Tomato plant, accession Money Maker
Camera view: vertical (180 deg); turntable rotation: 180 degrees
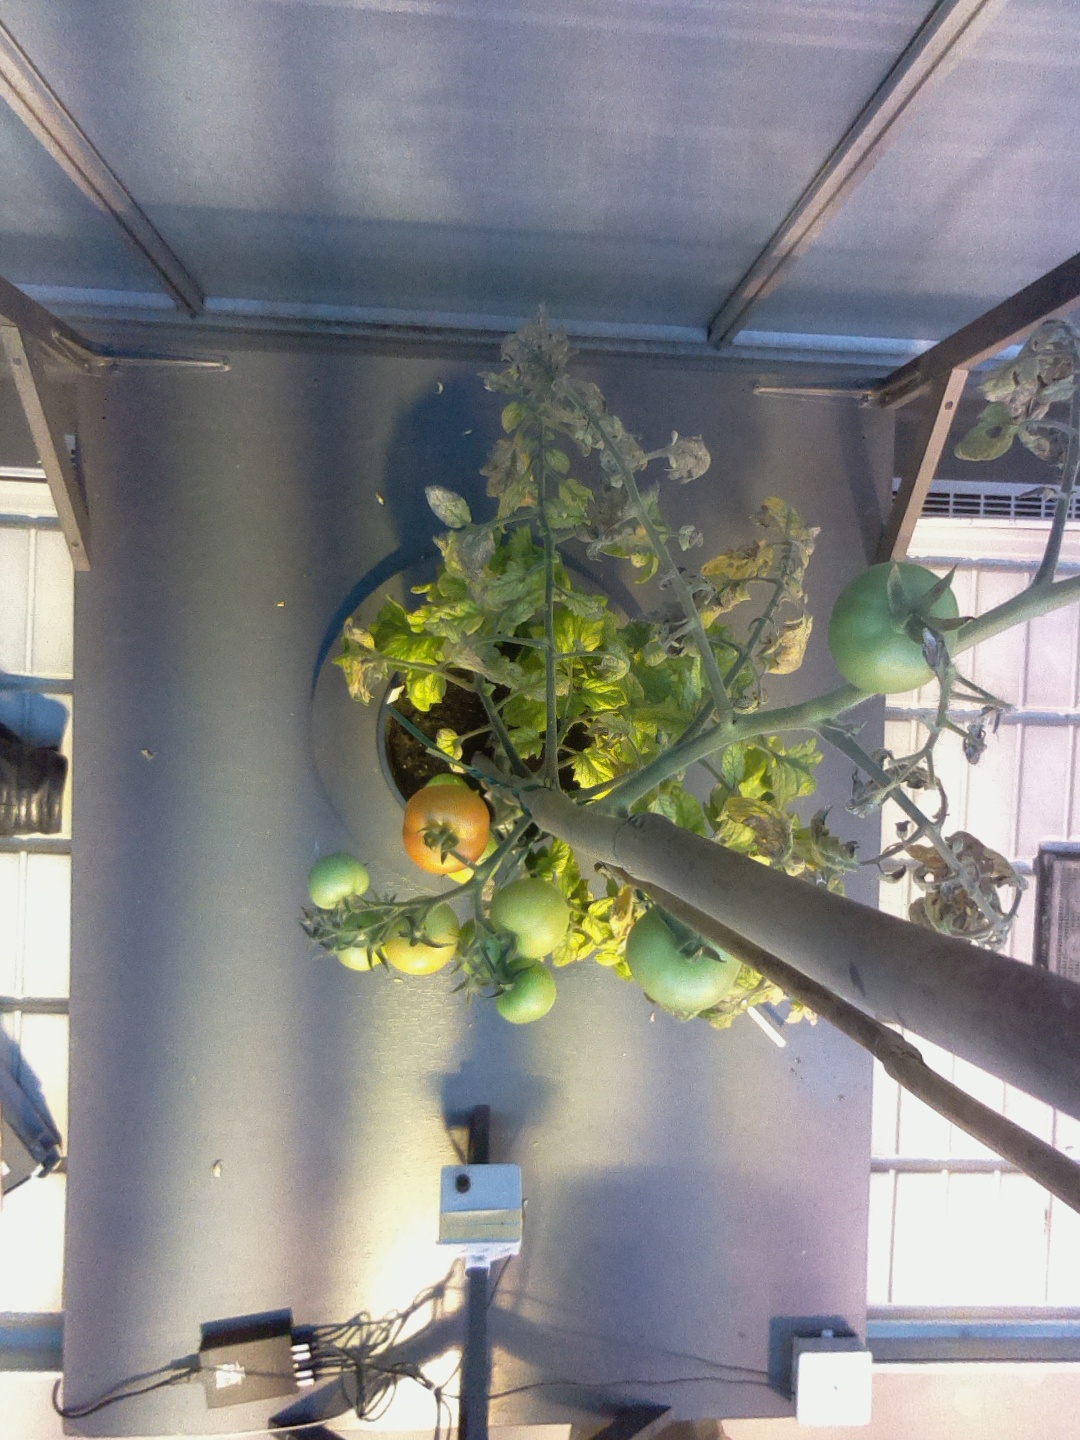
BBCH growth stage 80: fruits start showing typical ripe color (orange -> red)